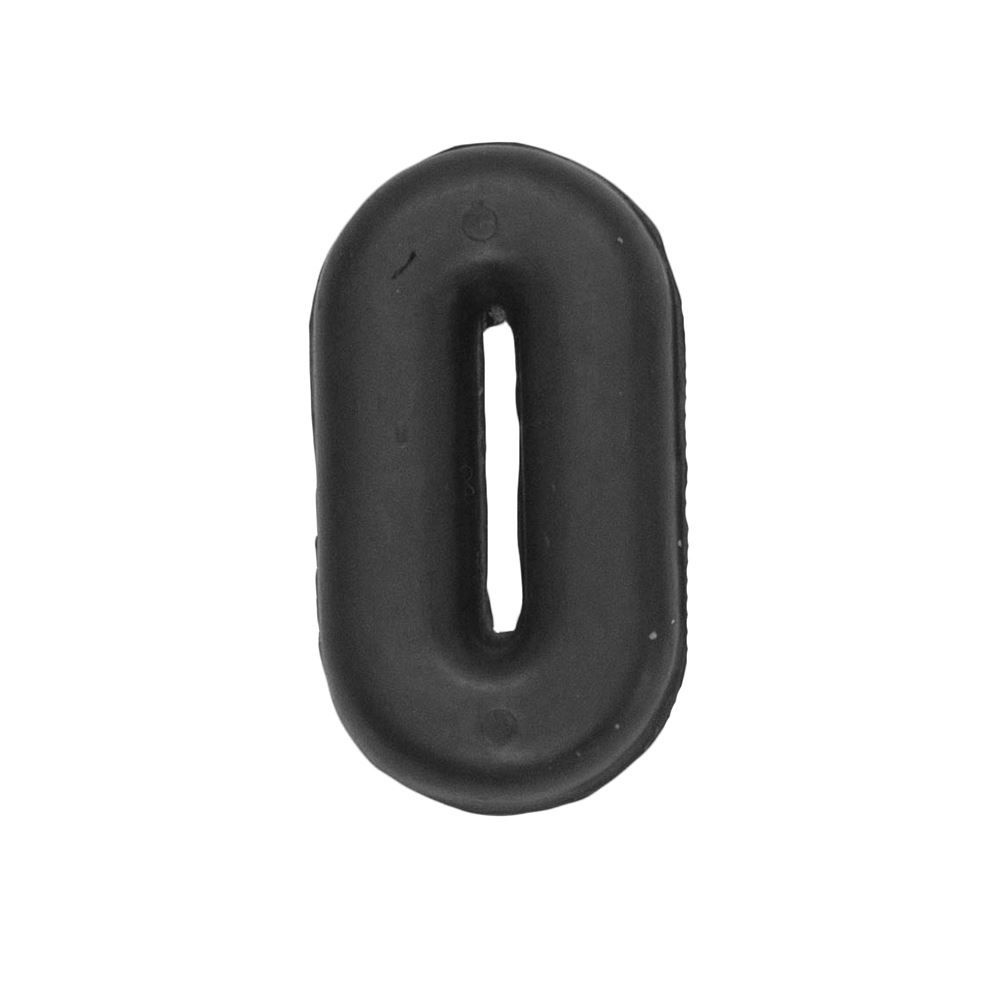
EQ Rubber Martingale Rings
Brand: ERS
Category: Sporting Goods > Outdoor Recreation > Equestrian > Horse Tack > Bridle Bits > Bridle Bit Guards